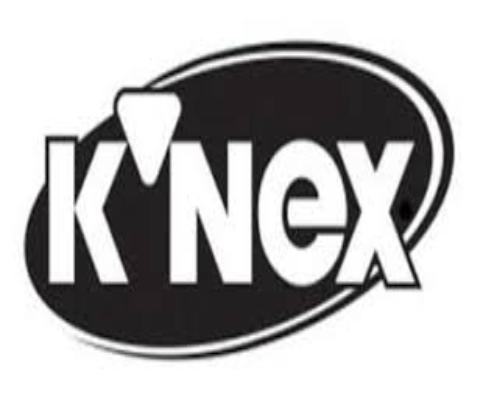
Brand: k'nex
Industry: Electronic